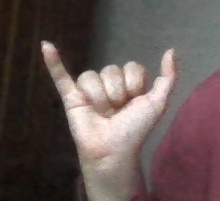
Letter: ya